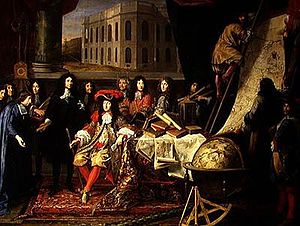
Ludvig 14. af Frankrig / Kunst skaber politik
Jean-Baptiste Colbert præsenterer medlemmerne af videnskabernes akademi for Ludvig 14.
Ludvig 14. var konge af Frankrig fra 1643 til 1715. Han kaldes Solkongen.